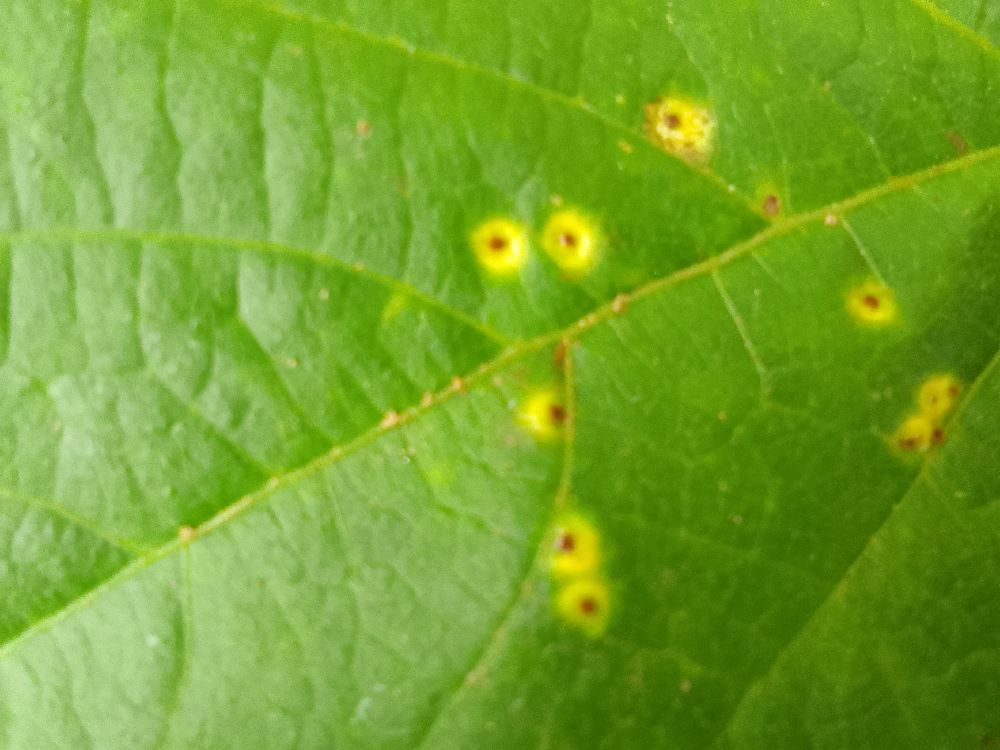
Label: rust